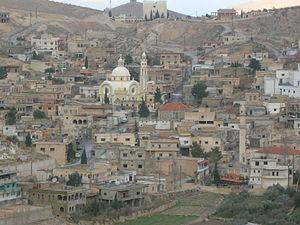
Al-Fiké, arabe : الفيكة est un village du nord-est du Liban, située au nord de la plaine de la Bekaa à 127 km de la capitale Beyrouth, les habitants sont appelés Fikanis. Célèbre autrefois pour ses tapis, le village souffre aujourd'hui d'une baisse de sa démographie.